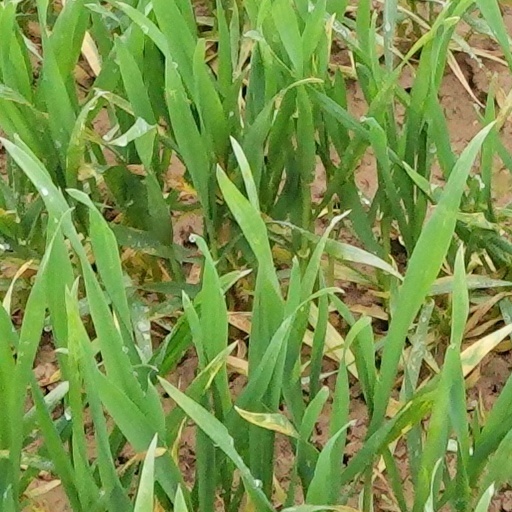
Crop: wheat